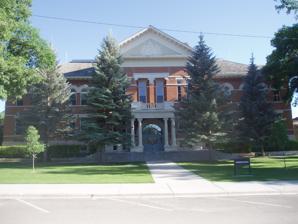
Building: Noyes Building
Country: United States of America
Year built: 1908
United States historic place Snow Academy Building U.S. National Register of Historic Places Snow Academy Building Show map of Utah Show map of the United States Location 150 College Ave., Ephraim, Utah Coordinates 39°21′40″N 111°34′56″W / 39.36111°N 111.58222°W / 39.36111; -111.58222 Area less than one acre Built 1899-1908 Built by Madsen & Anderson Architect Richard C. Watkins Architectural style Classical Revival NRHP reference No. 87002062 Added to NRHP November 20, 1987 Named for Newton E. Noyes, the Noyes Building is the administrative building on the Snow College campus, which is located in Ephraim, Utah .  It houses both the administrative offices and the mathematics department.  The money to build the Noyes building was entirely earned by the Ephraim community through the sale of their "Sunday eggs," the eggs their chickens laid on Sundays. The building has been listed as Snow Academy Building on the National Register of Historic Places since November 20, 1987.  It was designed by Richard C. Watkins . It is a two-story brick and stone building which was built during 1899 to 1908.  It is primarily Classical Revival in style. References